Trostianets

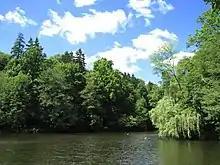
Neskuchansky park

During the fighting and shelling, the , located in the house of the manager of the estates of , was destroyed (an architectural monument of national importance). As a result of the fire, the chocolate factory "Ukraine" "Mondelēz International" (formerly "Kraft Foods") was partially destroyed. , a monument in honor of the 183rd tank brigade, the Smorodino locomotive depot of 1877, and the shop of the merchant Fyodor Kurilo (1908, an architectural monument of local importance) were damaged.